Narasimha Naidu

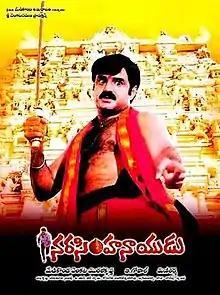
Movie poster

Narasimha Naidu is a 2001 Indian Telugu-language action drama film directed by B. Gopal and written by Chinni Krishna. The film stars Nandamuri Balakrishna in the titular role along with Simran, Preeti Jhangiani, Asha Saini and music composed by Mani Sharma.